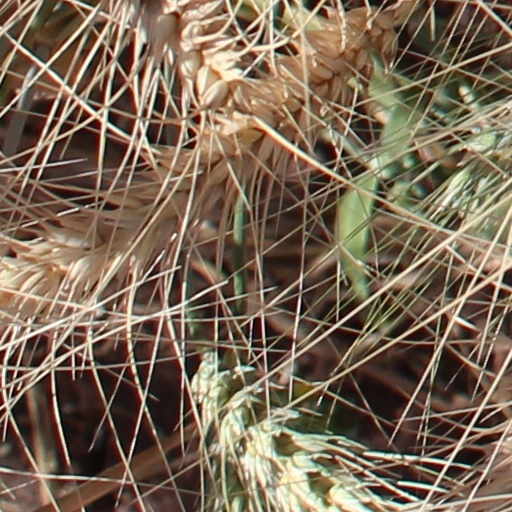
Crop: wheat